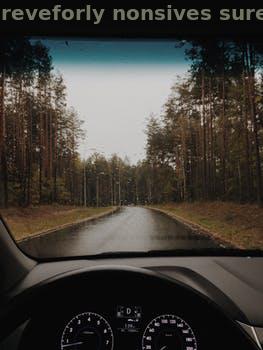
Label: Watermark